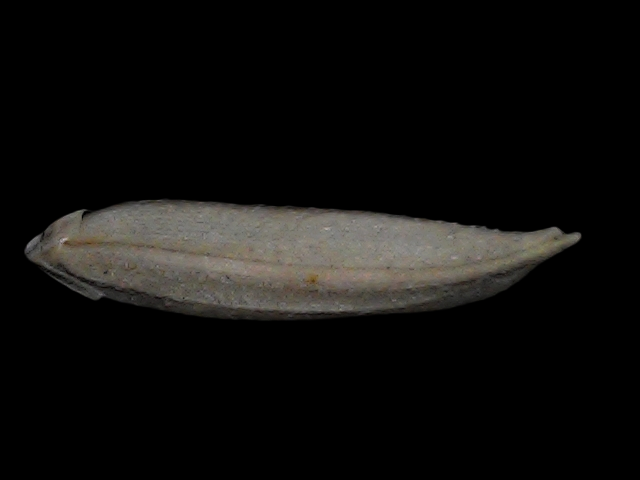
Rice variety: Bd57